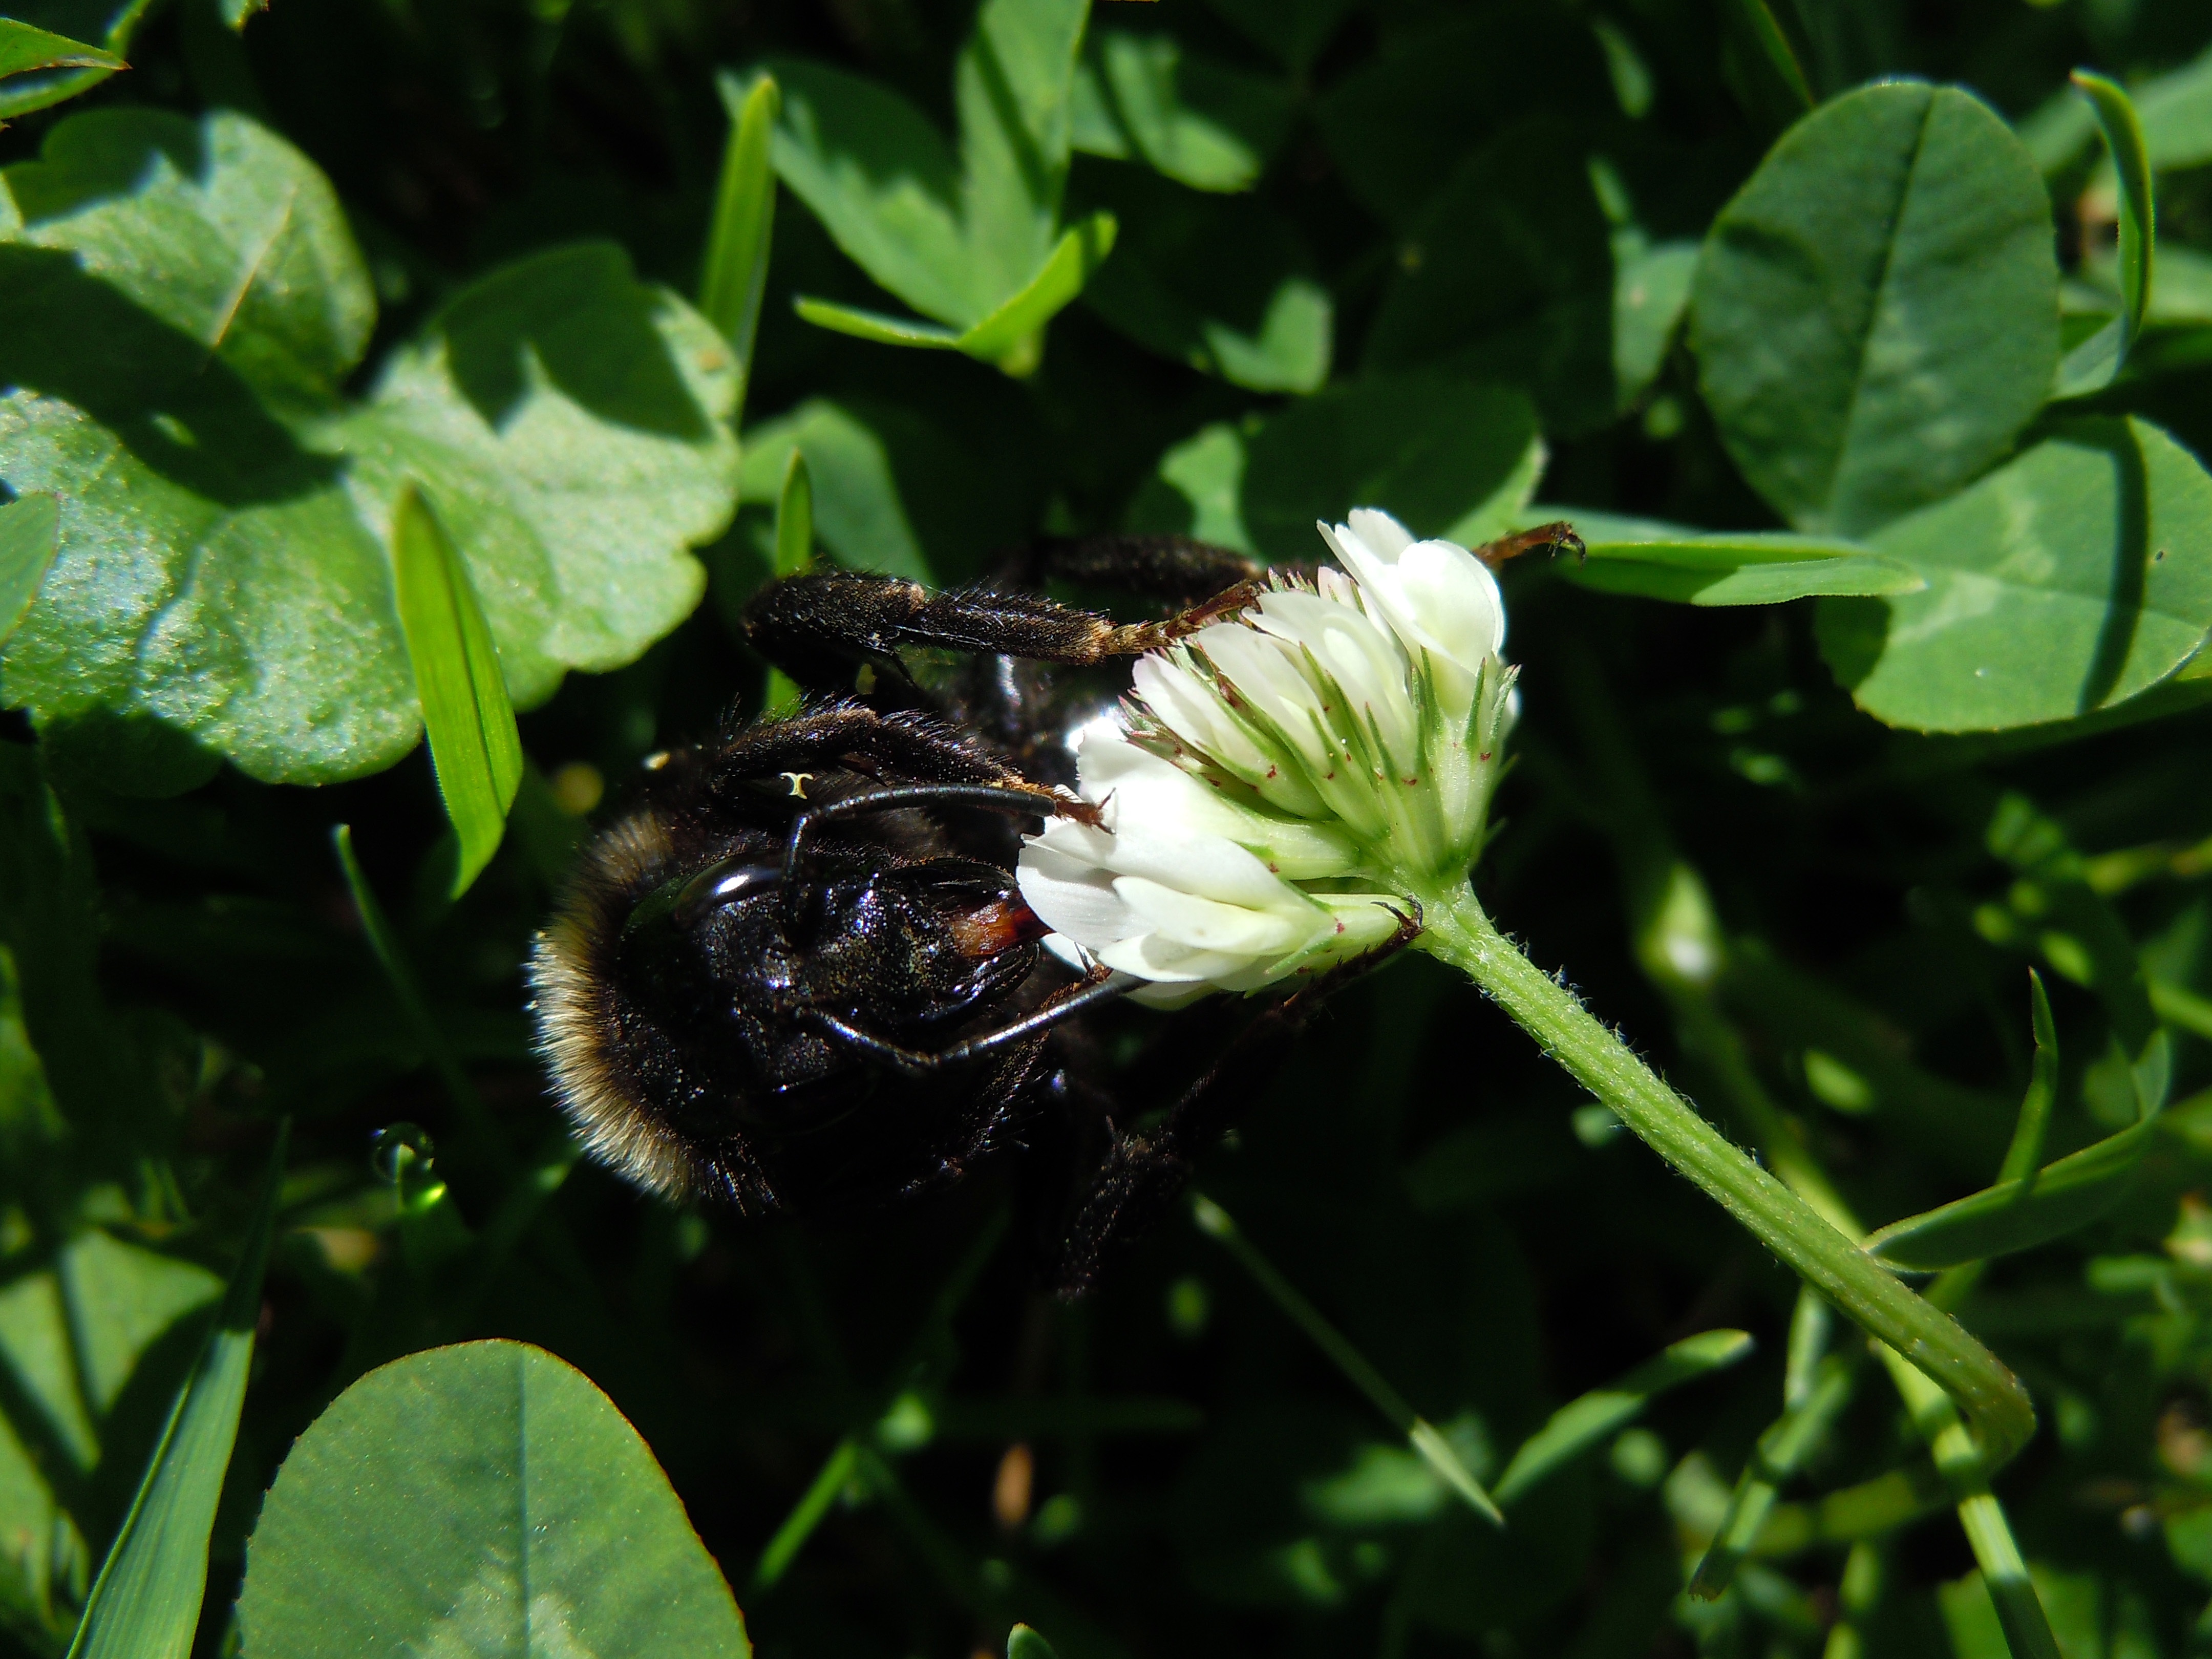
nature, plant, flower, green, insect, botany, close, flora, fauna, invertebrate, wildflower, bee, bumblebee, macro photography, flowering plant, honey bee, pollinator, land plant, membrane winged insect